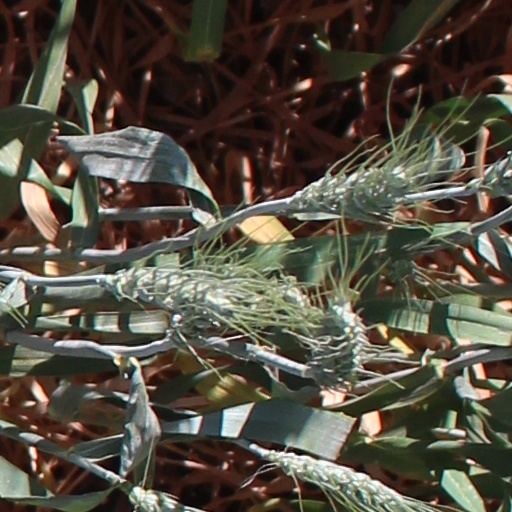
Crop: wheat